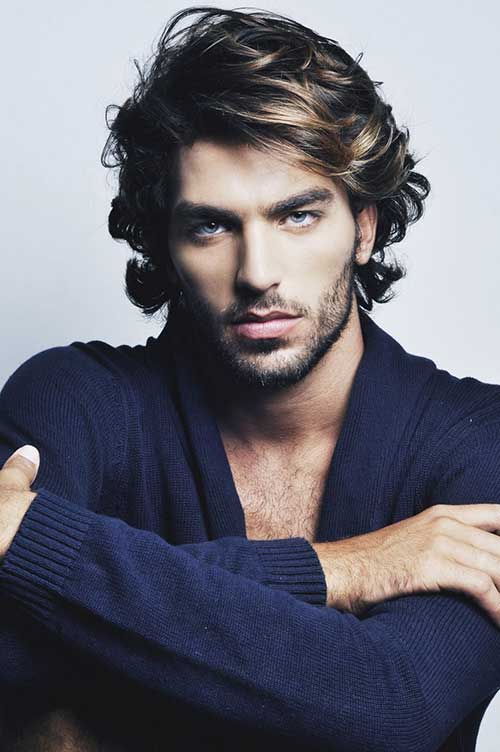
Portrait style: Real Portrait